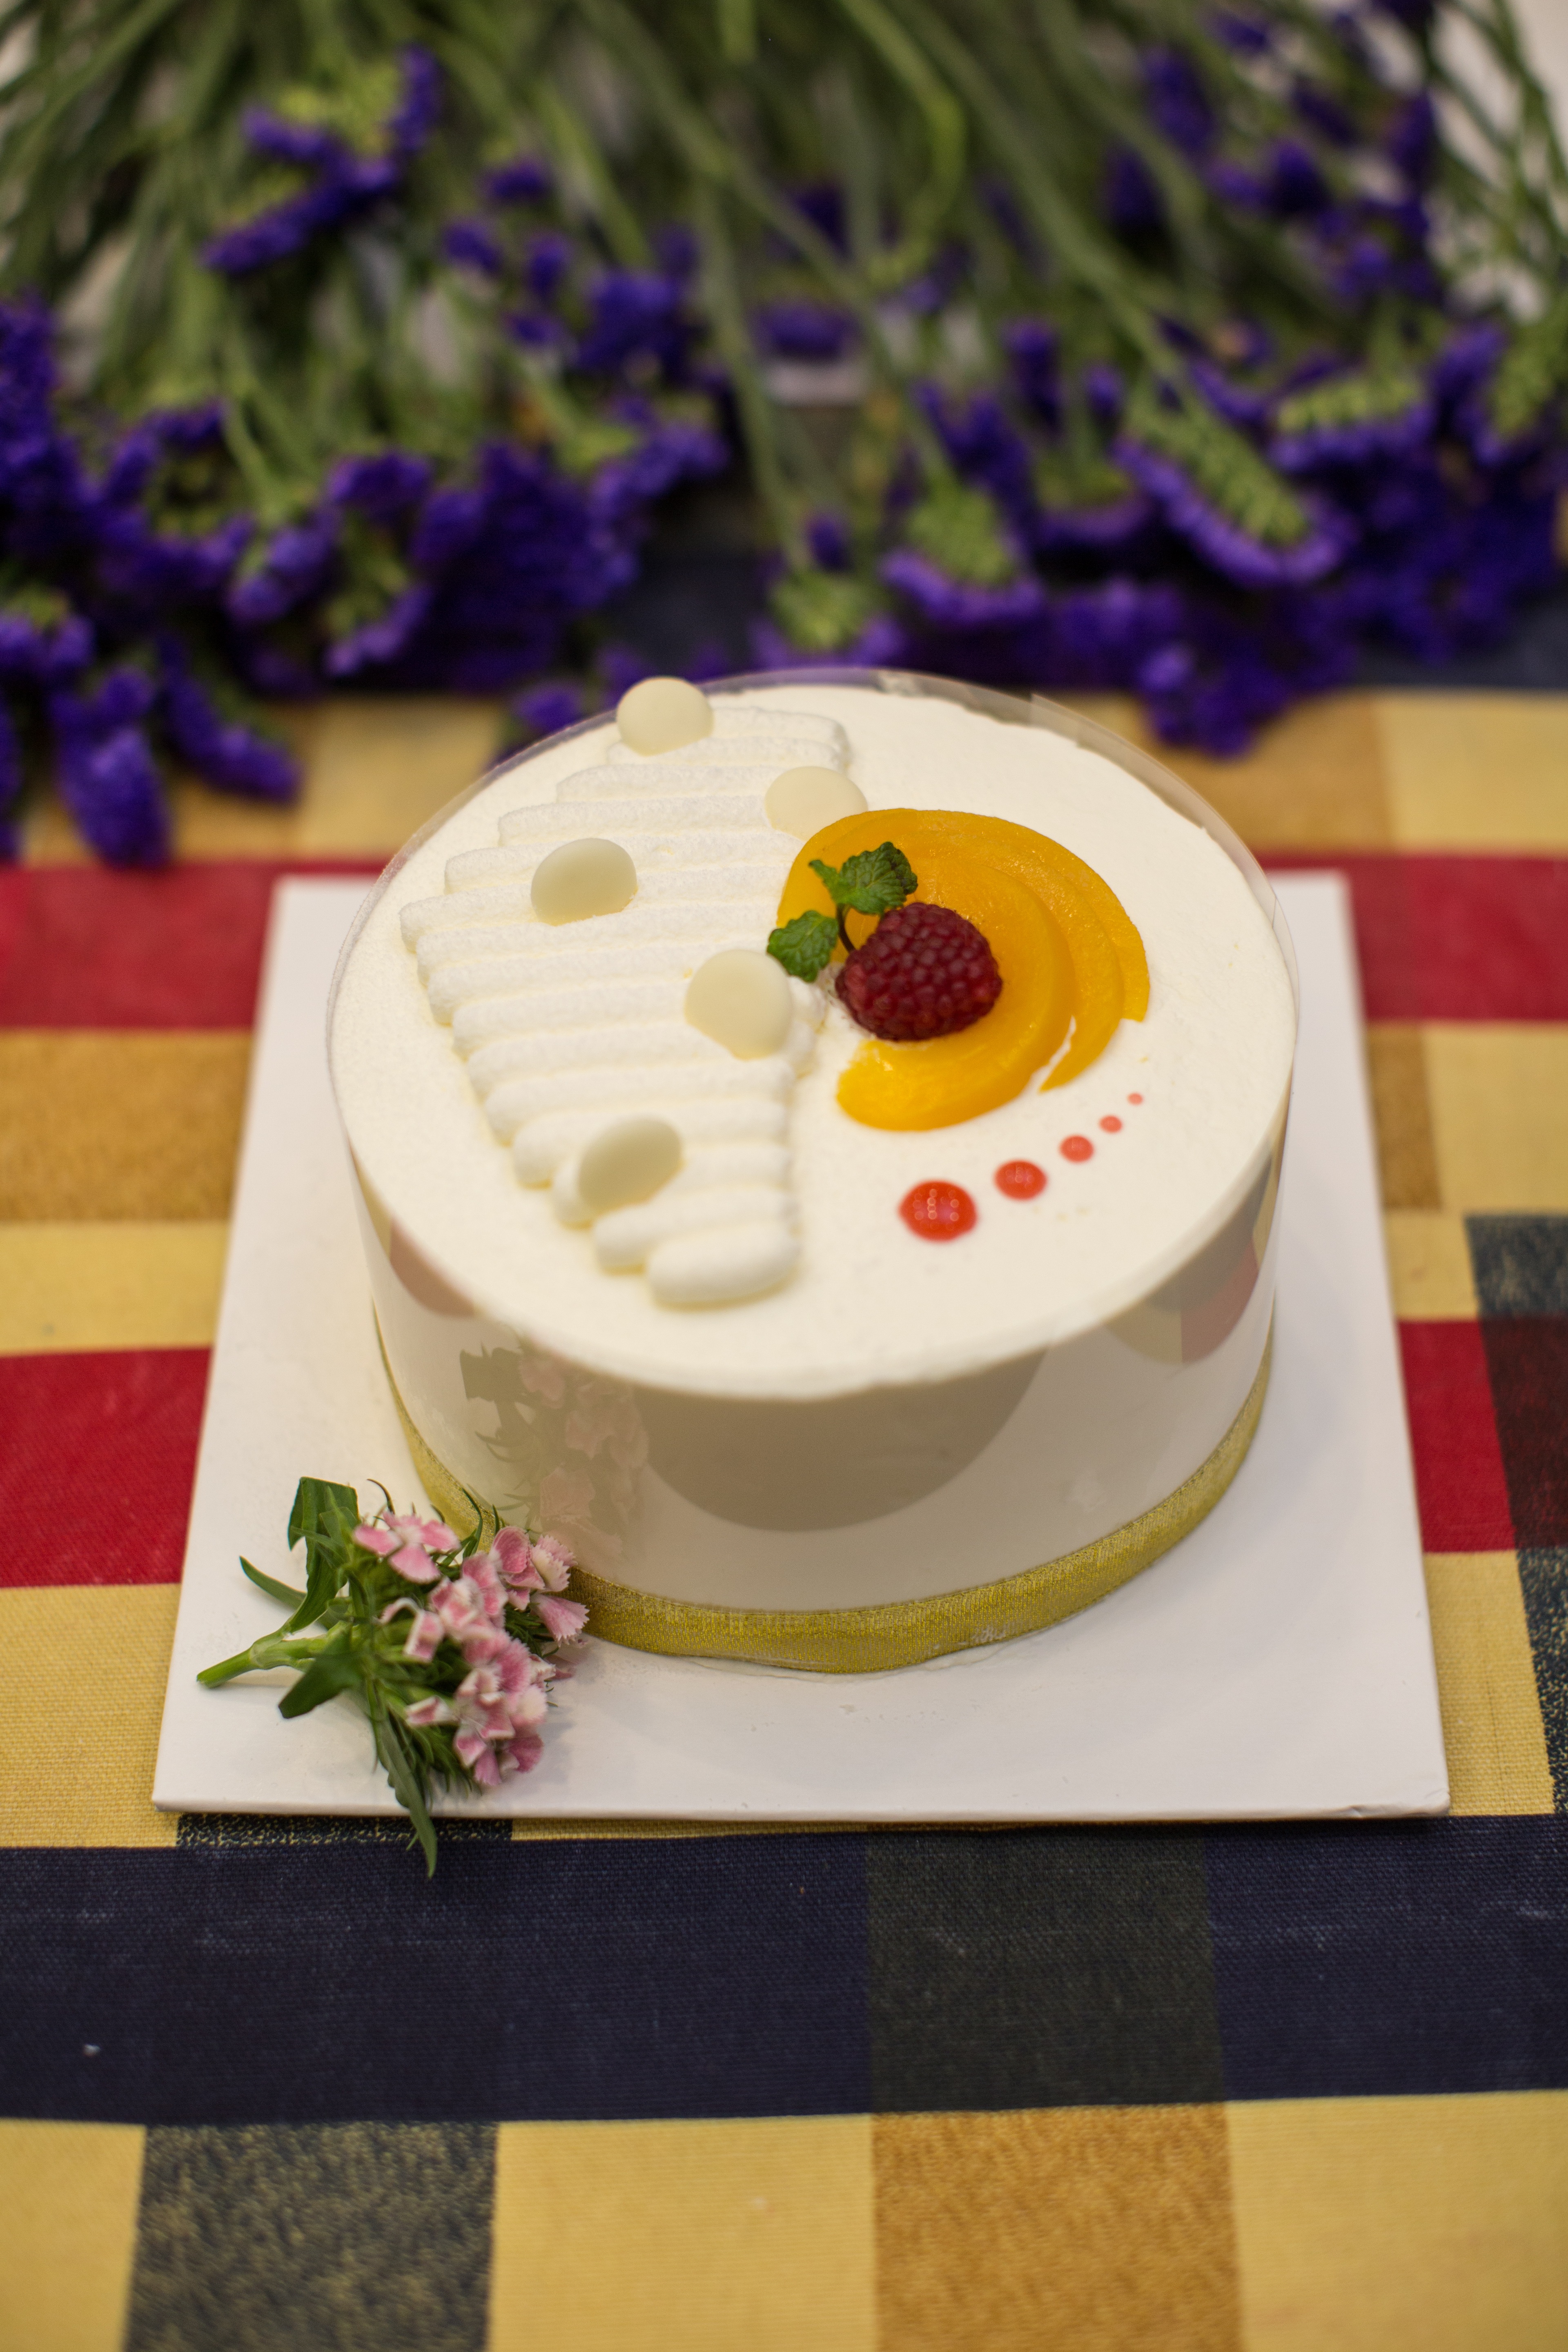
food, baking, gourmet, dessert, delicious, cake, icing, flavor, torte, buttercream, cake decorating